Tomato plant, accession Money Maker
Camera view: vertical (180 deg); turntable rotation: 30 degrees
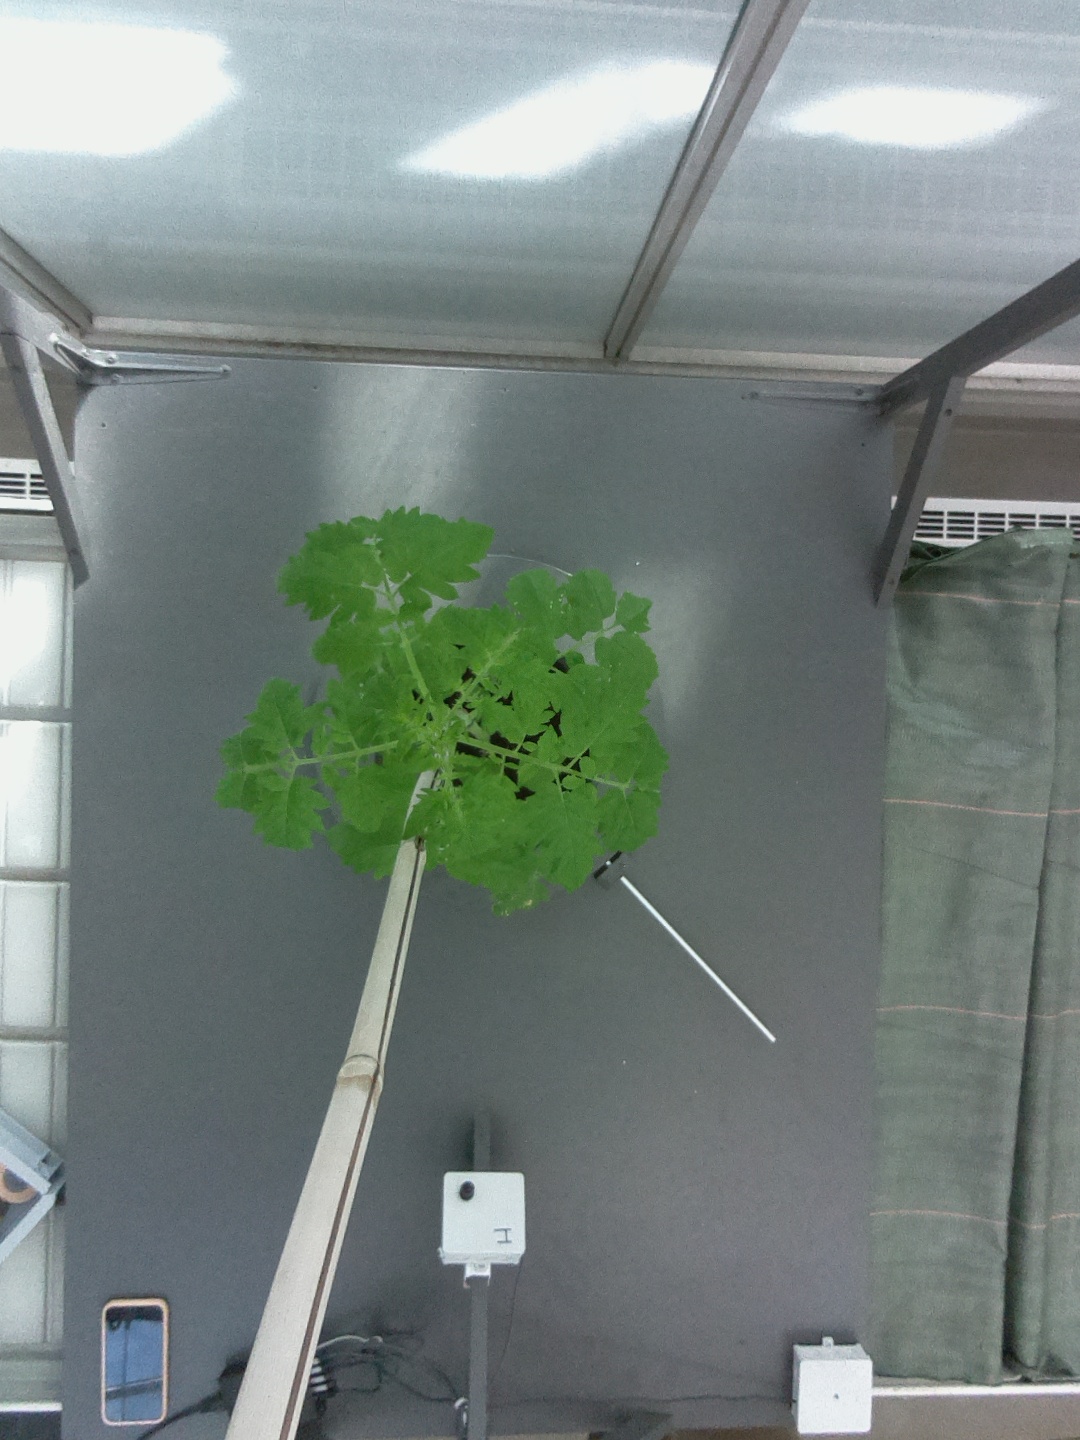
BBCH growth stage 14: 8 of true leaves visible